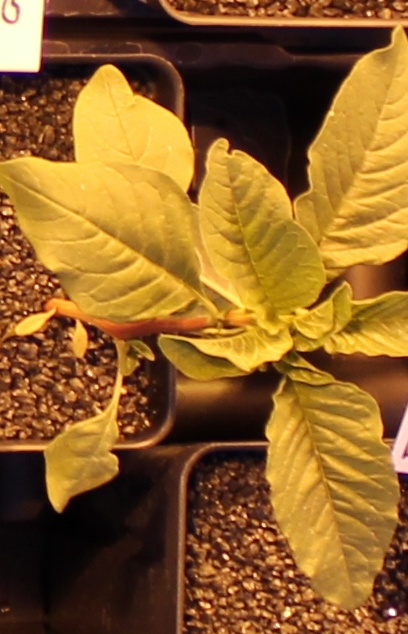
Label: Waterhemp